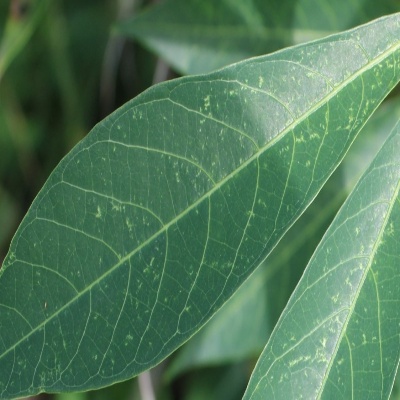
Crop: Cassava
Condition: green mite